Black Mirror: Bandersnatch

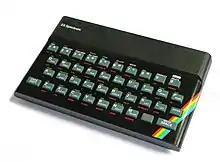
Stefan Butler uses a ZX Spectrum to program his game "Bandersnatch".

In Britain in July 1984, a young programmer named Stefan Butler is adapting a "choose your own adventure" book owned by his late mother, "Bandersnatch" by Jerome F. Davies, into a revolutionary adventure game. Stefan pitches it to the video game company Tuckersoft, which is run by Mohan Thakur and employs the famous game creator Colin Ritman. Stefan is given the choice of accepting or rejecting help from the company in developing the game. If Stefan accepts, Colin says he chose the "wrong path". The game is released months later and critically panned as "designed by committee". Stefan considers trying again, and the film returns to the day of the offer, and the viewer is given the same choice.